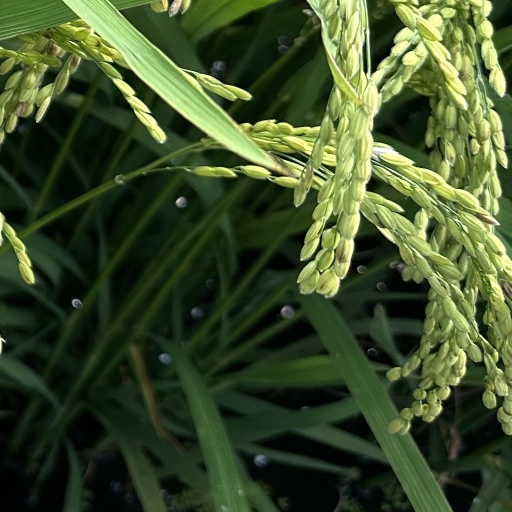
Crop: rice